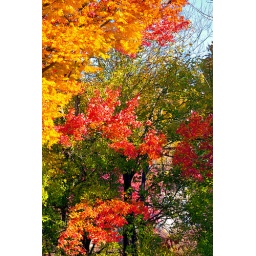
just out my office door on the Charles River in Watertown, MA